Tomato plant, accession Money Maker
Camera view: bottom (45 deg); turntable rotation: 60 degrees
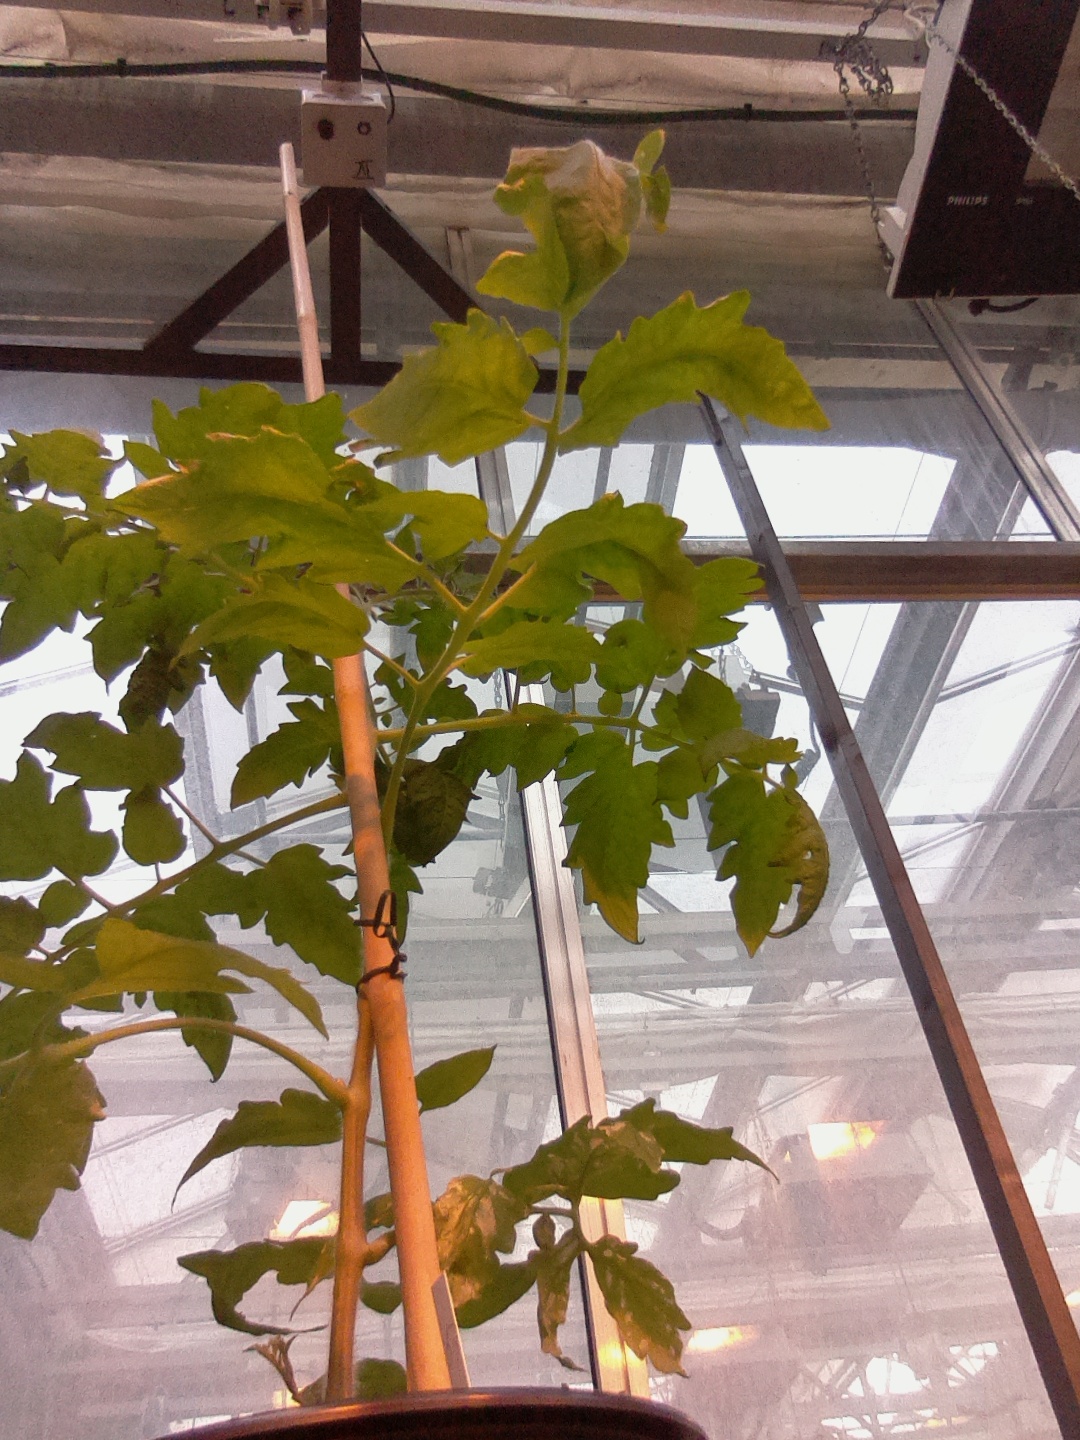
BBCH growth stage 60: First flowers open